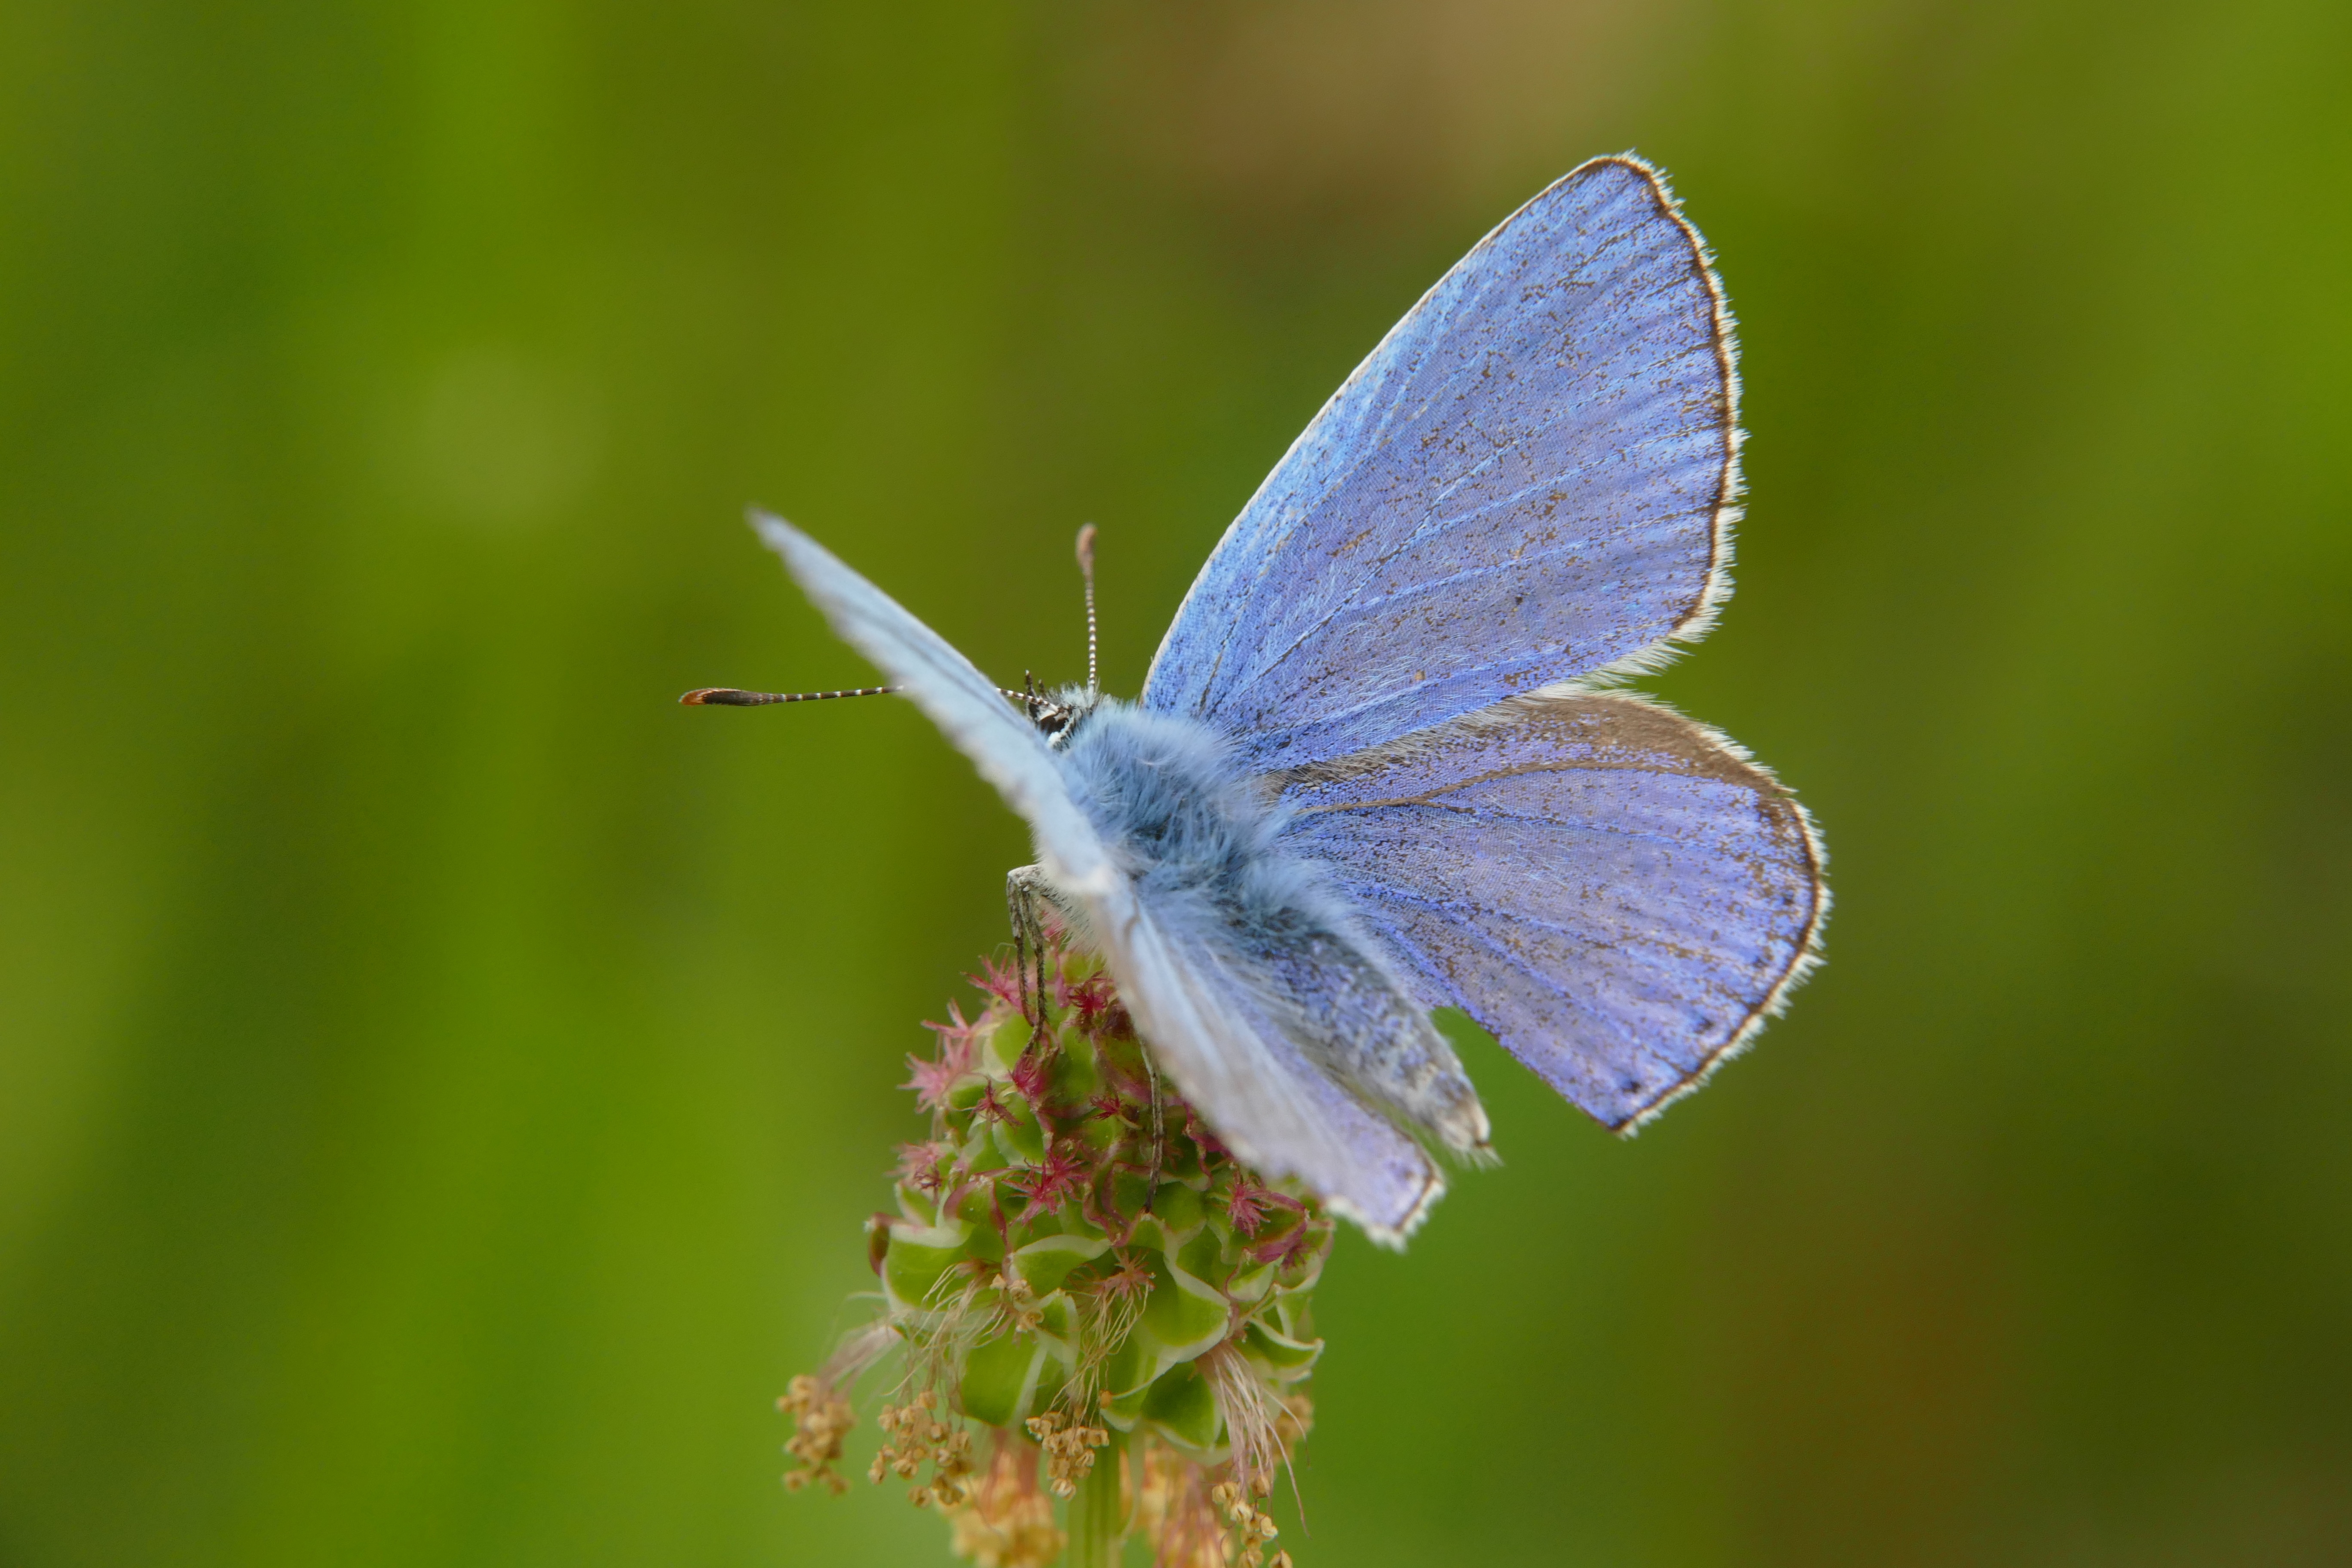
nature, wing, photography, meadow, flower, insect, blue, moth, butterfly, fauna, invertebrate, close up, nectar, pieridae, macro photography, arthropod, pollinator, common blue, moths and butterflies, lycaenid, brush footed butterfly, colias, cabbage butterfly